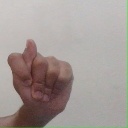
अक्षर: ट